Yuzaburo Mogi

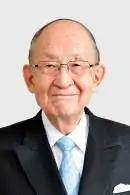
Yūzaburō Mogi

is a Japanese businessman who is the current Chairman and honorary CEO of Kikkoman.